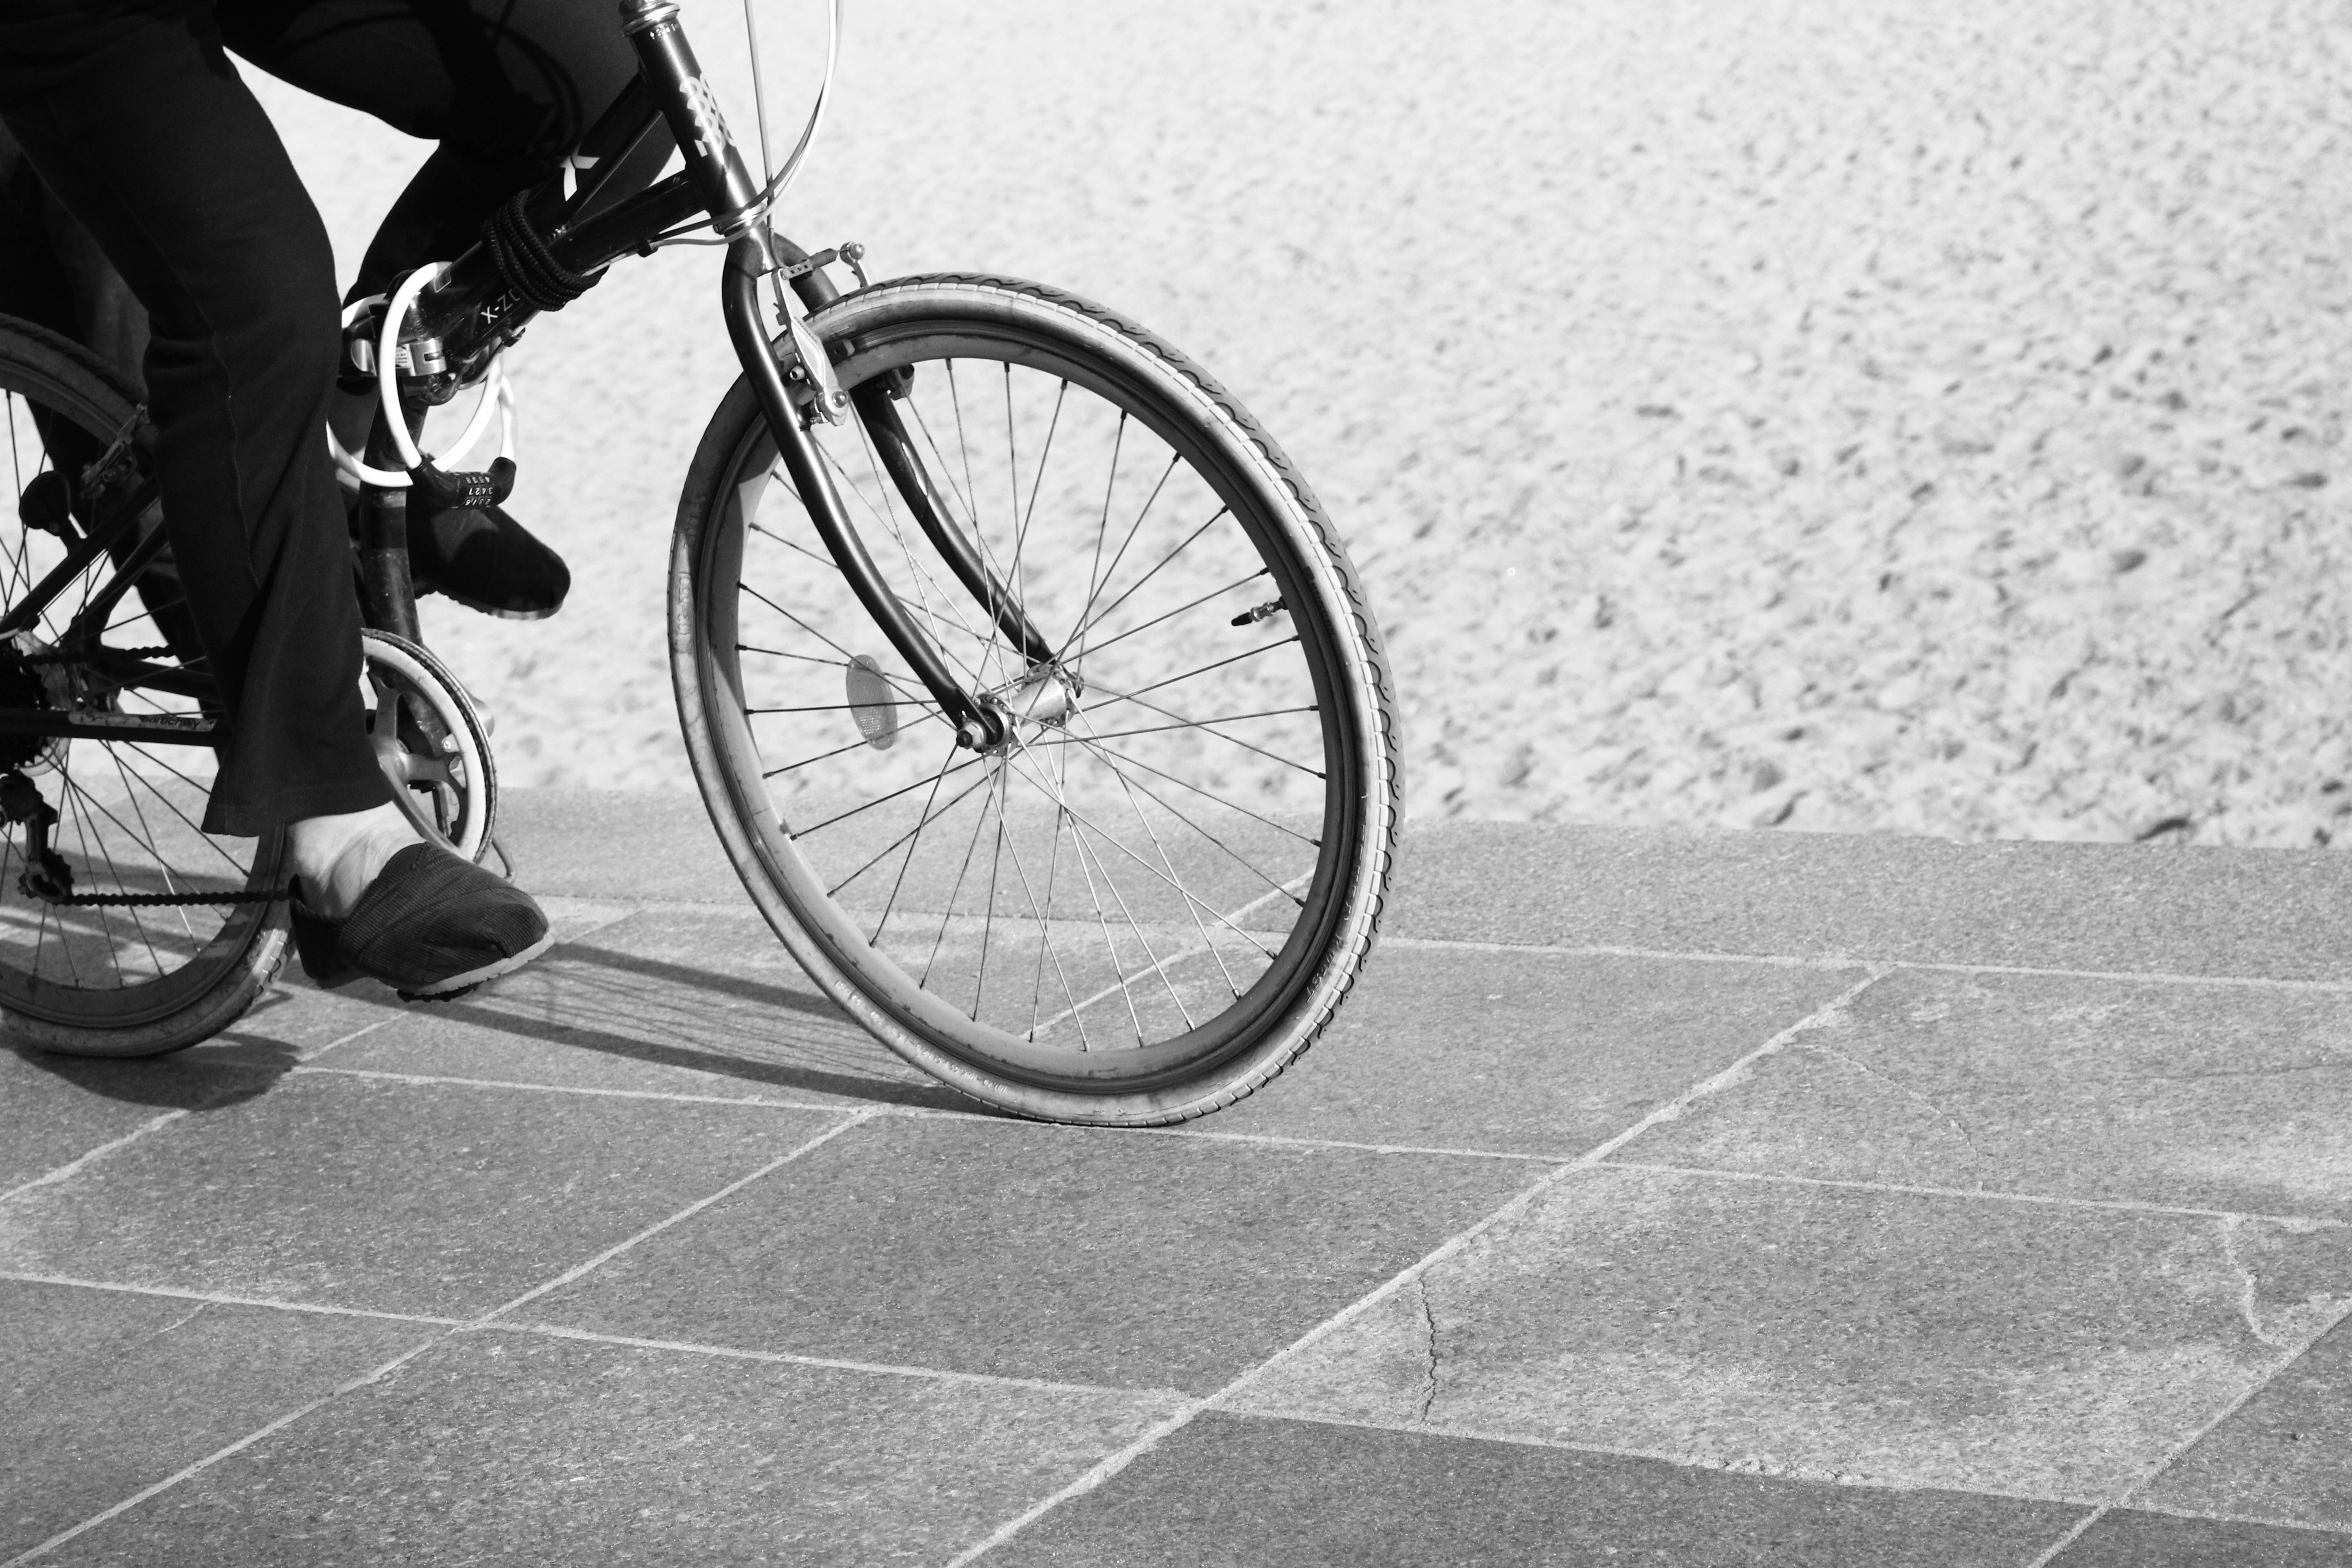
landscape, sand, black and white, white, wheel, bicycle, bike, vehicle, memory, black, monochrome, lane, sports equipment, cycling, sports, road cycling, monochrome photography, cycle sport, freestyle bmx, road bicycle, racing bicycle